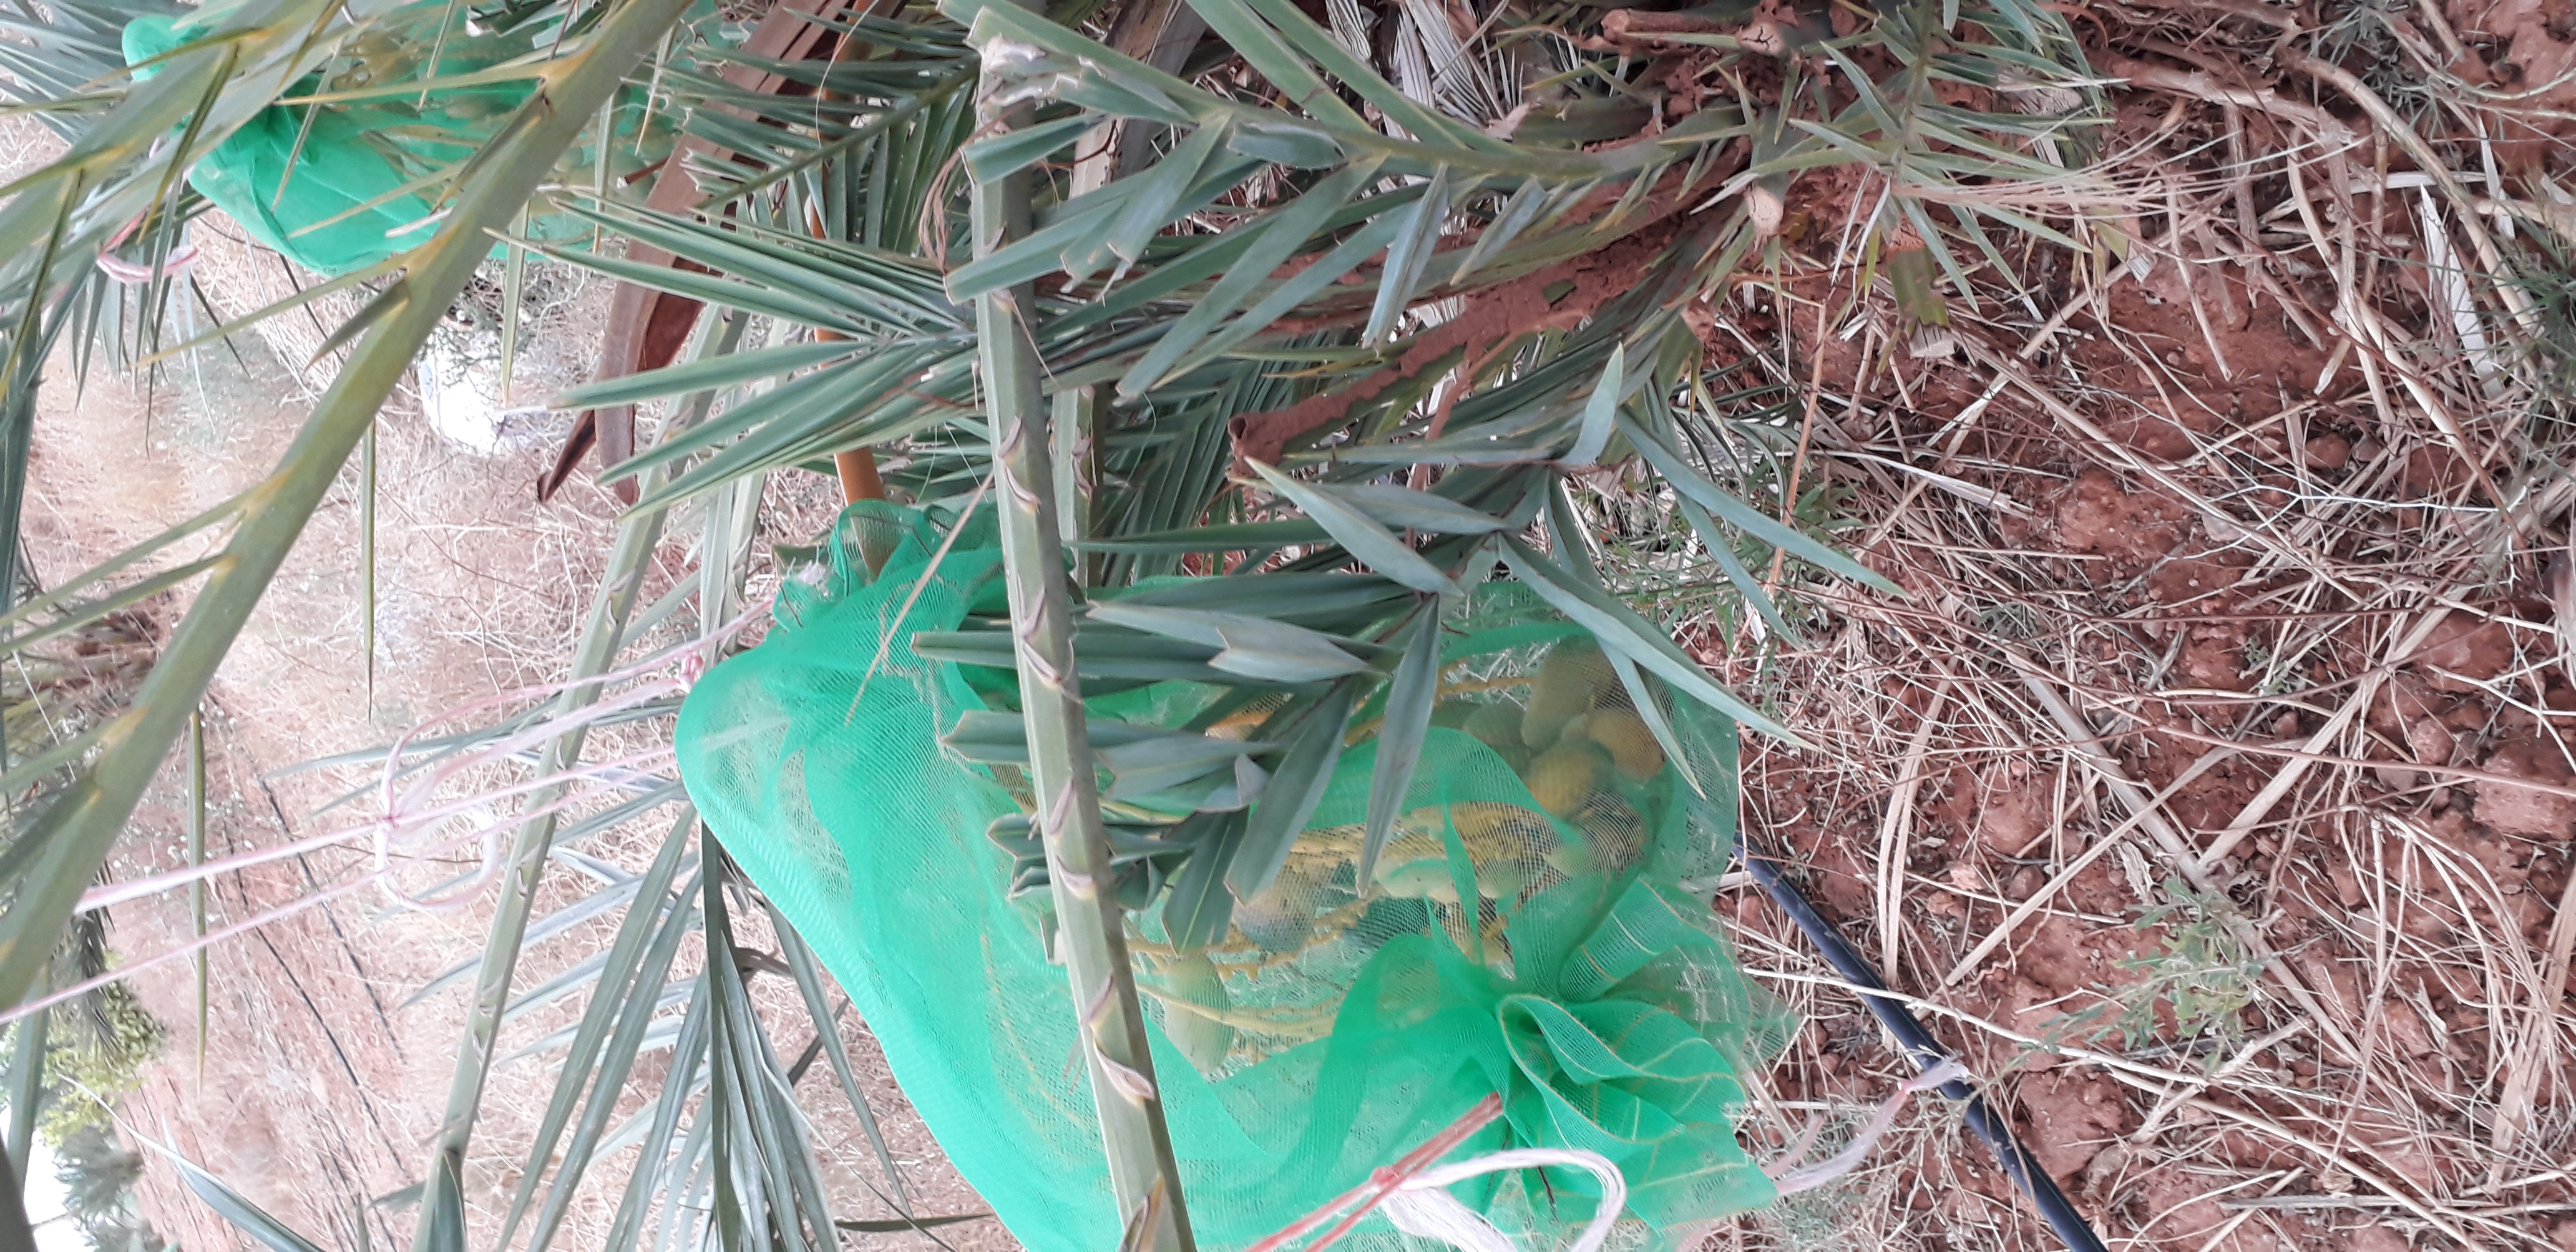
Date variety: Boumajhoul